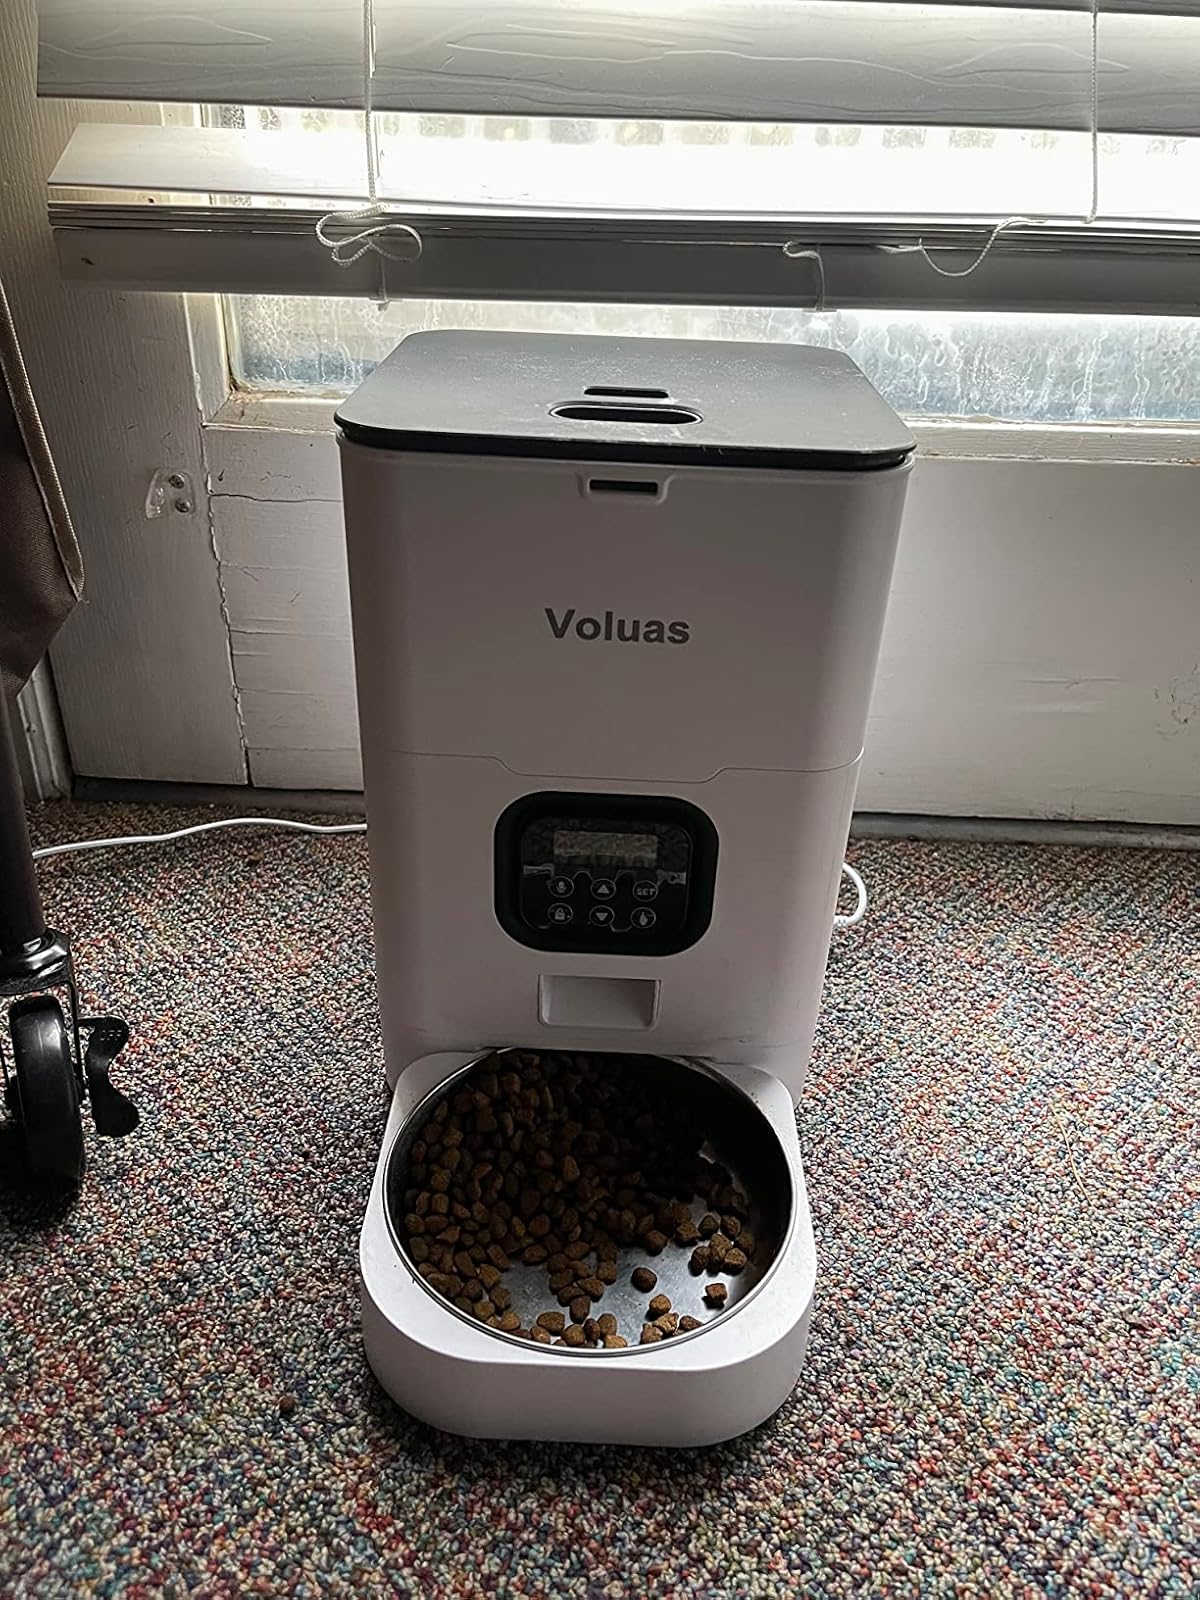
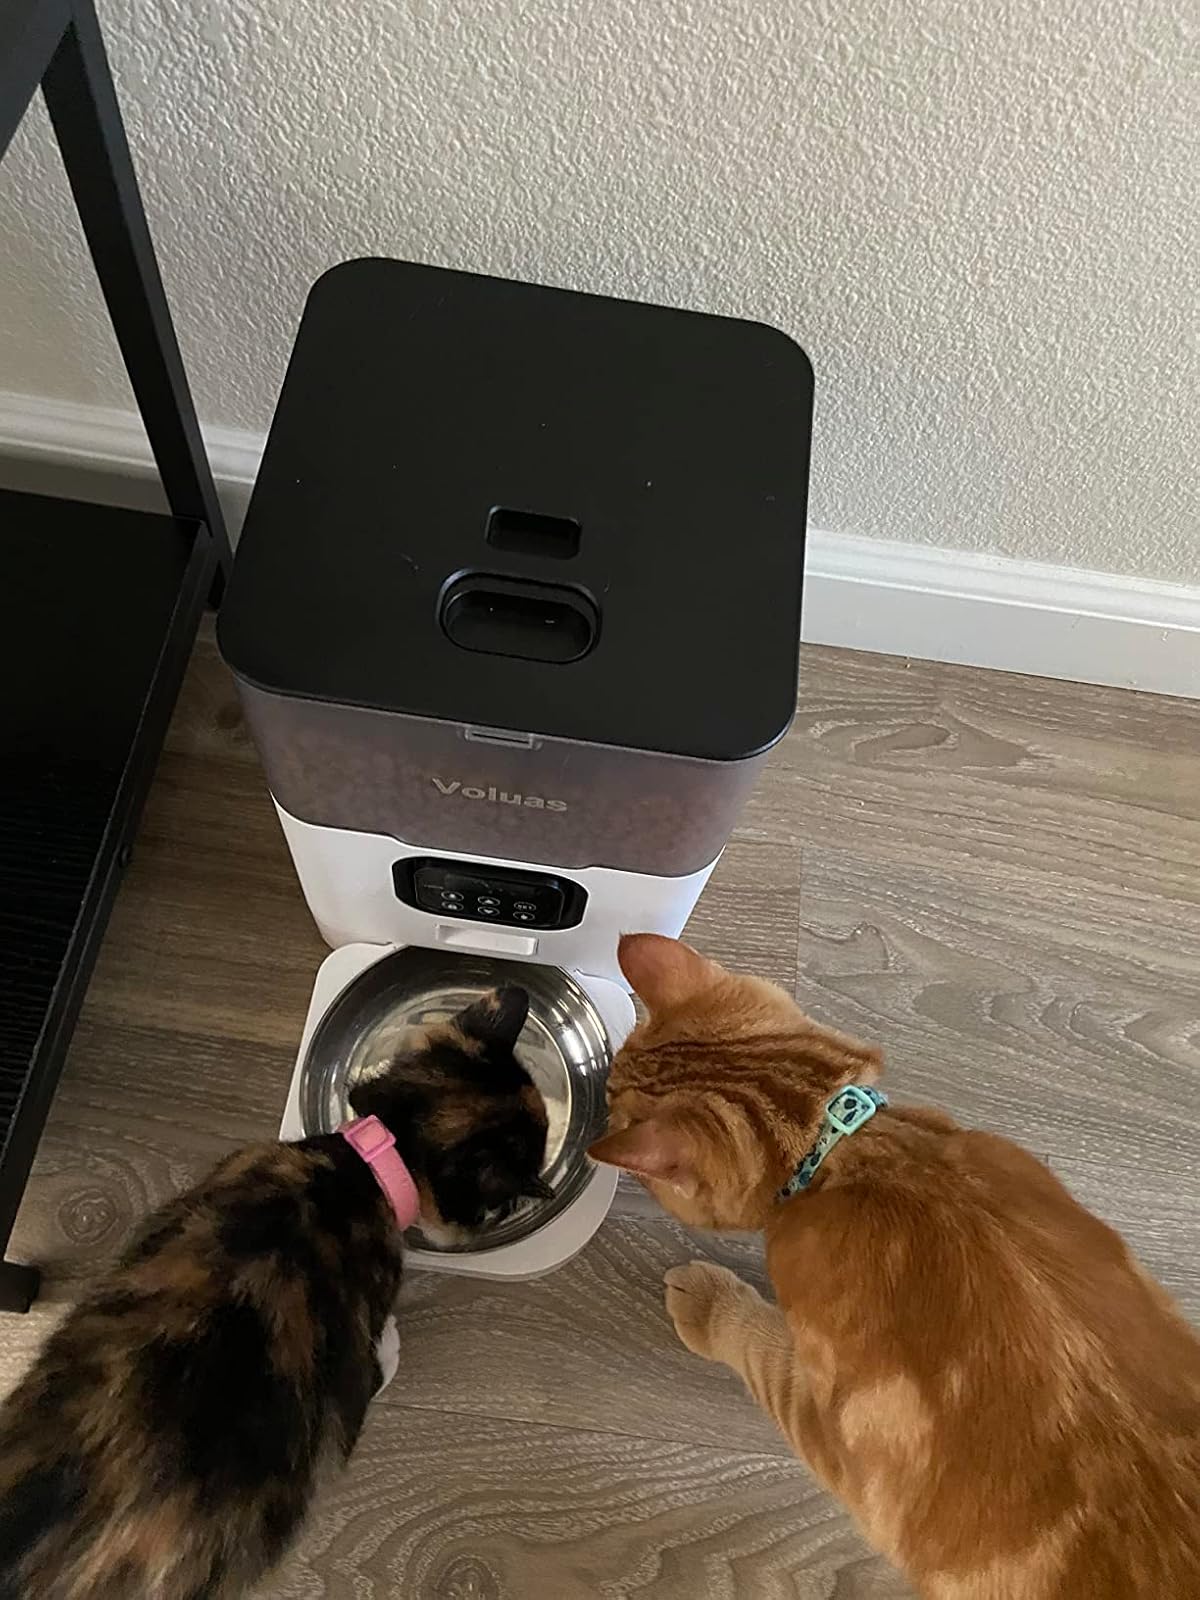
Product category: items_feeder
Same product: no